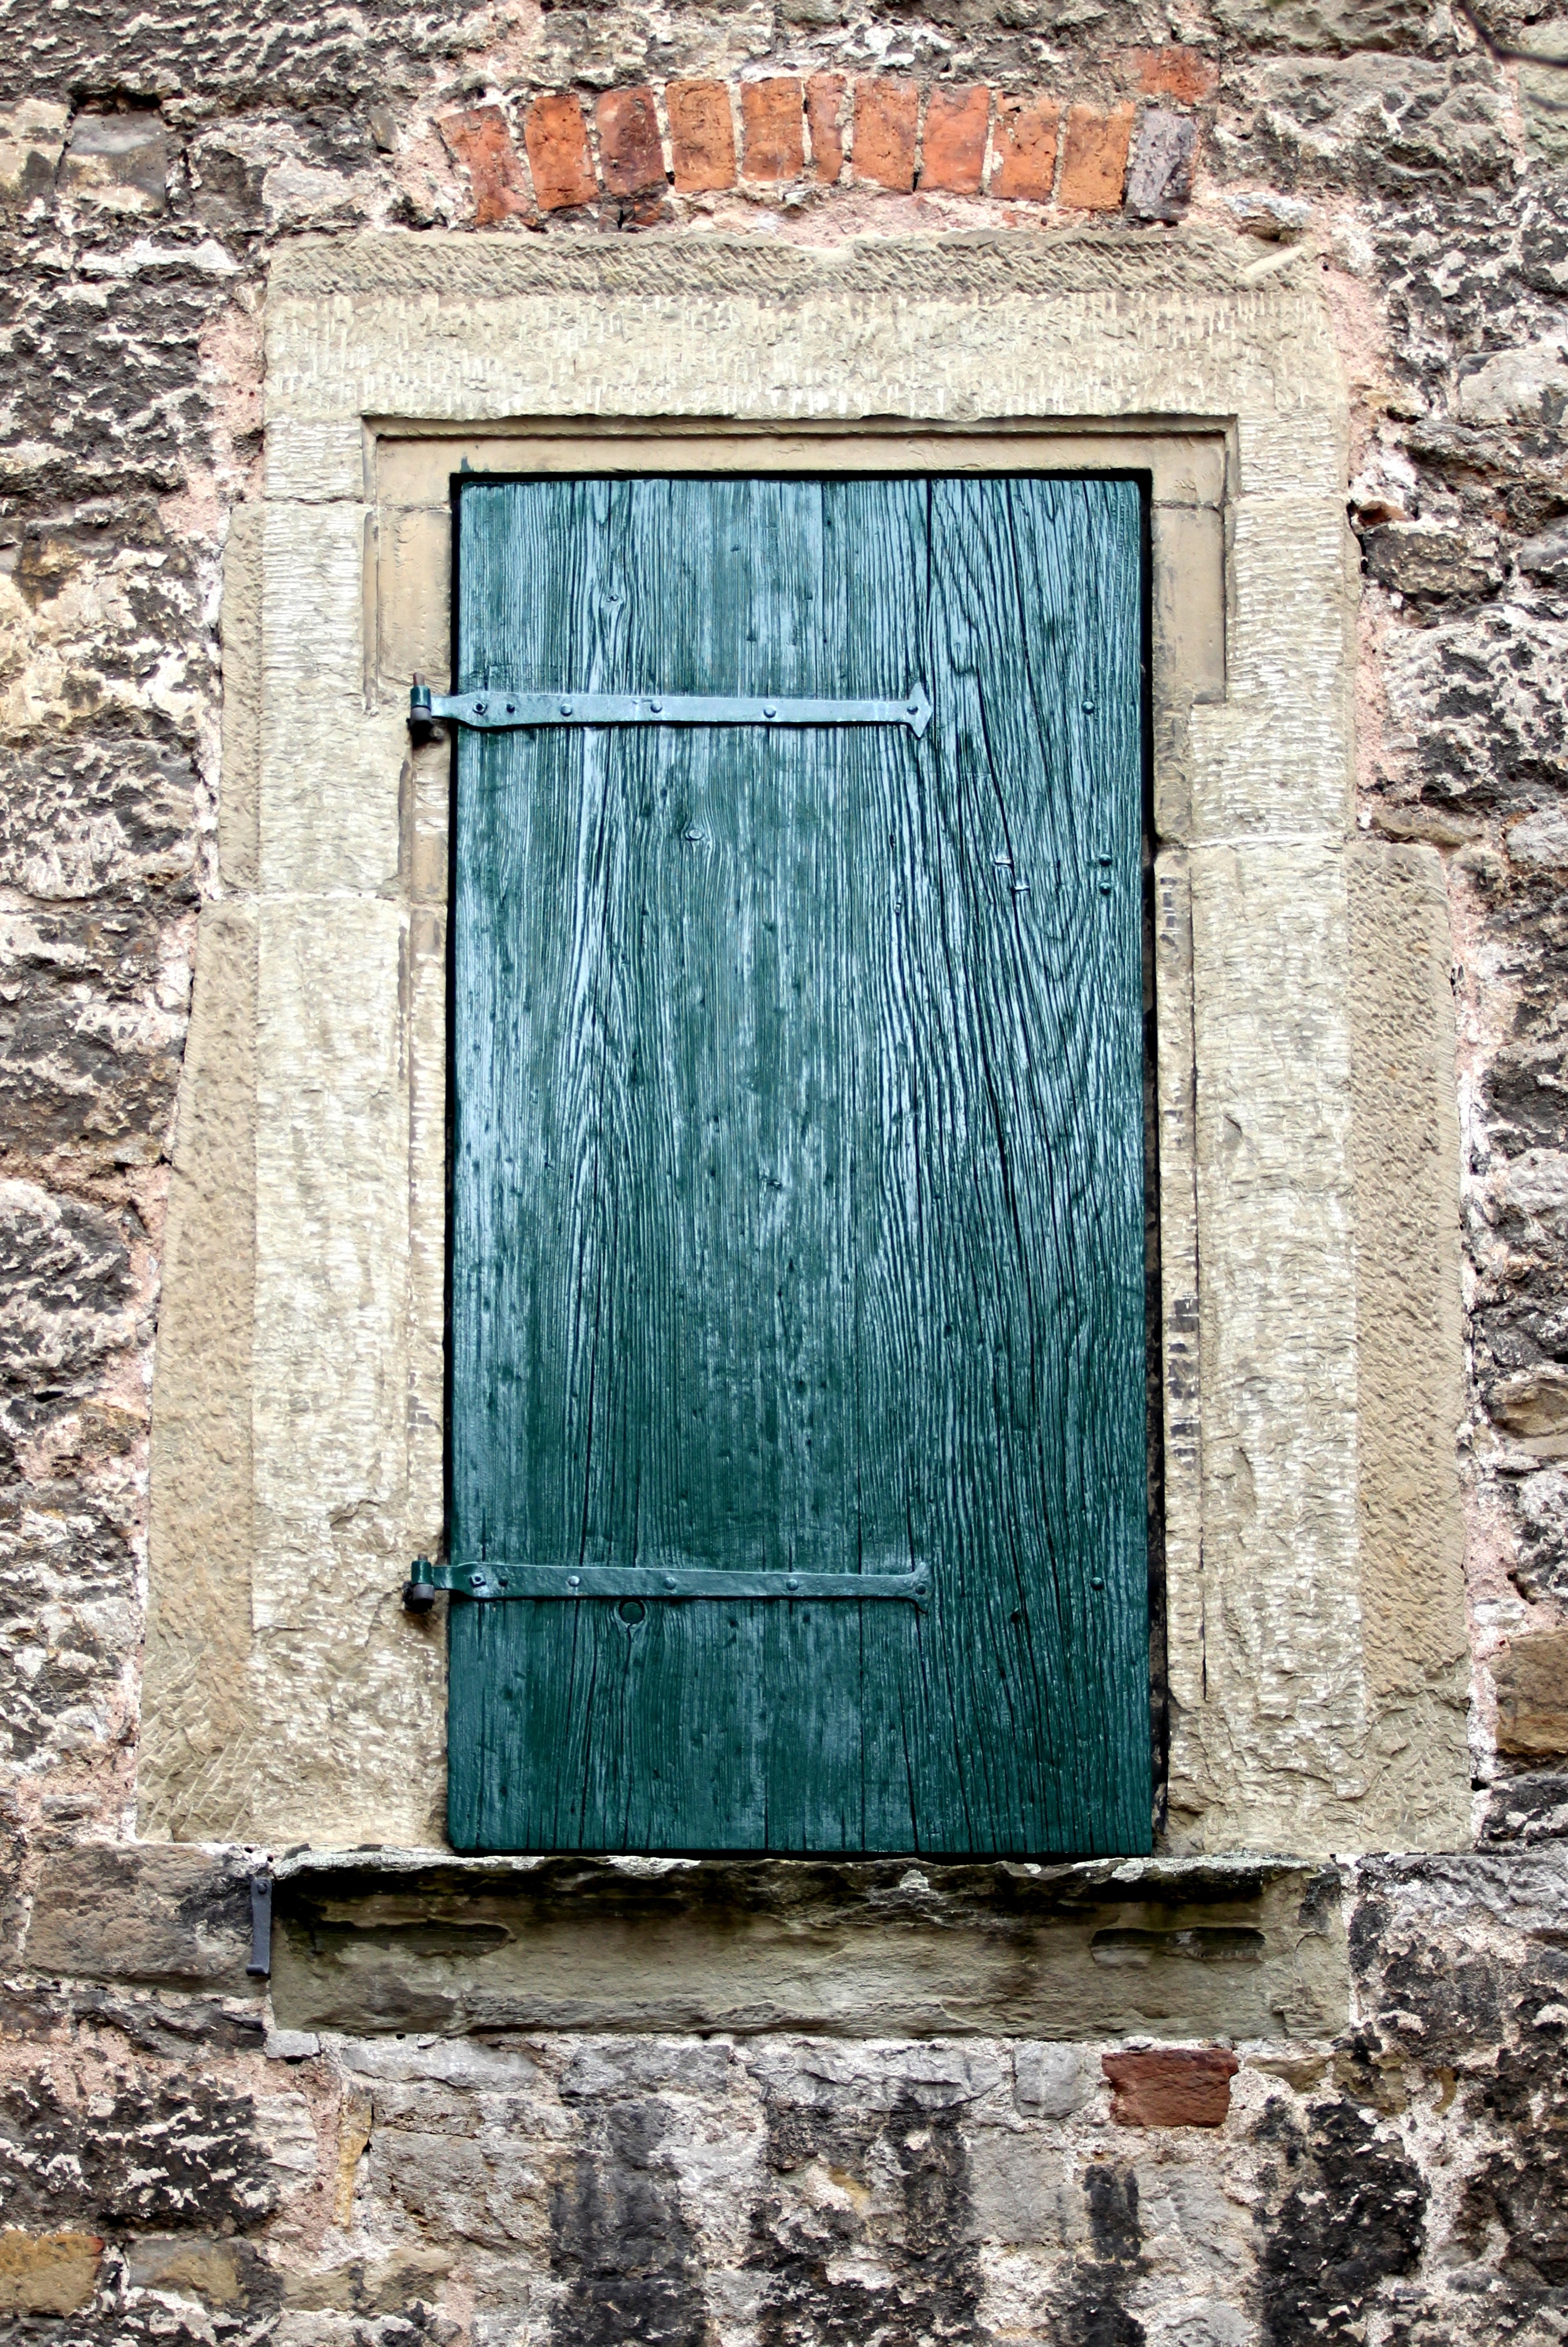
wood, house, window, old, wall, green, entrance, facade, blue, brick, door, shutter, picture frame, sash window